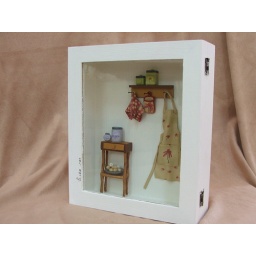
Miniature kitchen in shadow box with glass frame